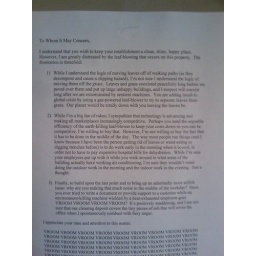
This was on the wall by the stairs in our building today. Ha! Read it on the large size. it's great.